Al-Qoubaiyat

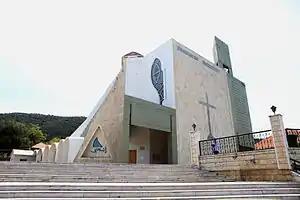

Educational Institutions: Public kindergarten, an elementary and intermediate, a high school, a teachers college and a public training school which is still under construction. Private A kindergarten, an elementary and intermediate school for the Carmelite Fathers (Ecole Mar Doumit des Pères Carmes), a kindergarten and an elementary school for the Sisters of Charity (ND Paix), a private training school and a nursery school belonging to the hospital of Sayidat Al Salam of the antonine Maronite sisters. Civil Institutions: An agricultural cooperative, three groups of the Scouts Of Lebanon, two groups of the Guides Of Lebanon, an environment council, Caritas center and a public library established by the municipality. Private medical institutions: The hospital of Sayidat Al Salam, for the Sisters of Saint Anthony, the dispensary of Malta's knights, many Pharmacies and various clinics specialized in all medical fields. Agriculture: The cultivation of mulberry was prosperous in Kobayat. But it disappeared and the mulberry was replaced by fruitful trees (vine, apple, pear, cherry and especially olive trees). Then appeared the cultivation of tobacco, vegetables and grains. There are also several poultry farms, few flocks of sheep and goats and some fisheries.